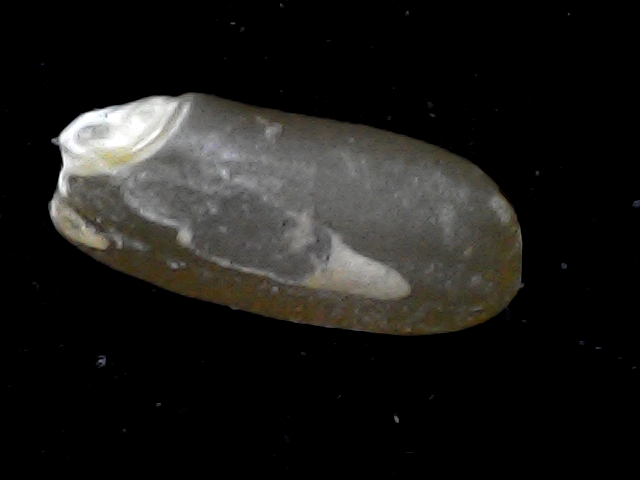
Rice variety: BD76